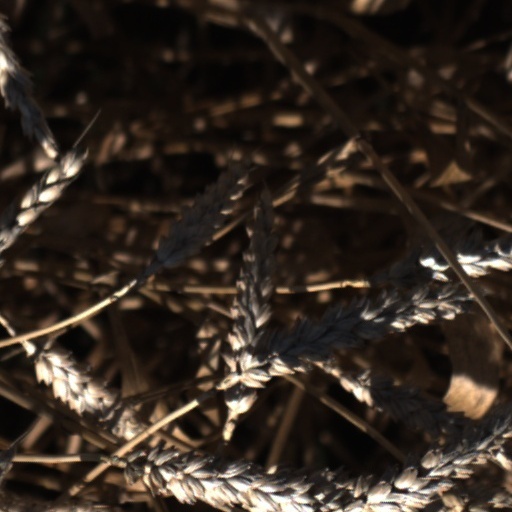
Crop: wheat